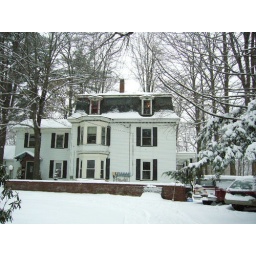
Our house in the snow. Our window is on the right 2nd floor. a droite 1er etage pour les francais!